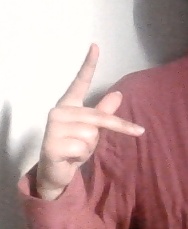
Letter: dha